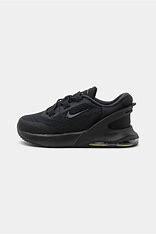
Brand: Nike
Model: Air Max 270 Go